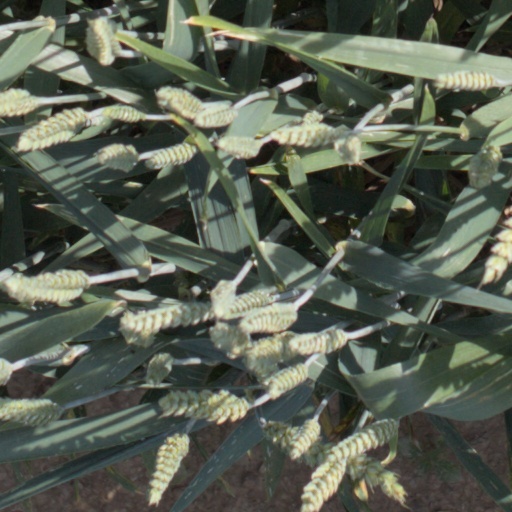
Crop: wheat